Mikheil Saakashvili

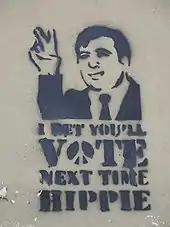
Graffiti in Tbilisi

The late Georgian businessman Badri Patarkatsishvili claimed that pressure had been exerted on his financial interests after Imedi Television broadcast several accusations against officials. On 25 September 2007, former defence minister Irakli Okruashvili accused the president of planning Patarkatsishvili's murder. Okruashvili was detained two days later on charges of extortion, money laundering, and abuse of office. However, on 8 October 2007 the General Prosecutor's Office released a videotaped confession, in which Okruashvili pleaded guilty to large-scale bribery through extortion and negligence while serving as minister. He also retracted his accusations against the president and said that he made them to gain political benefit at the request of Badri Patarkatsishvili. Okruashvili's lawyer and other opposition leaders said this retraction had been made under duress.